Gorintaku (1979 film)

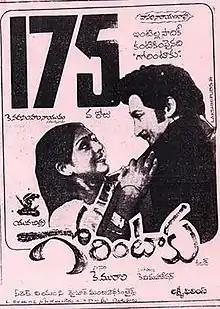

Gorintaku is a 1979 Indian Telugu-language romantic drama film directed by Dasari Narayana Rao. It is a family sentiment film starring Sobhan Babu and Sujatha. The initial scenes of the film were shot in black and white. The title song "Gorinta Poochindi Komma Lekunda", written by Devulapalli Krishnasastri, casting Savitri is remembered even today. The film was remade in Hindi as "Mehndi Rang Layegi".